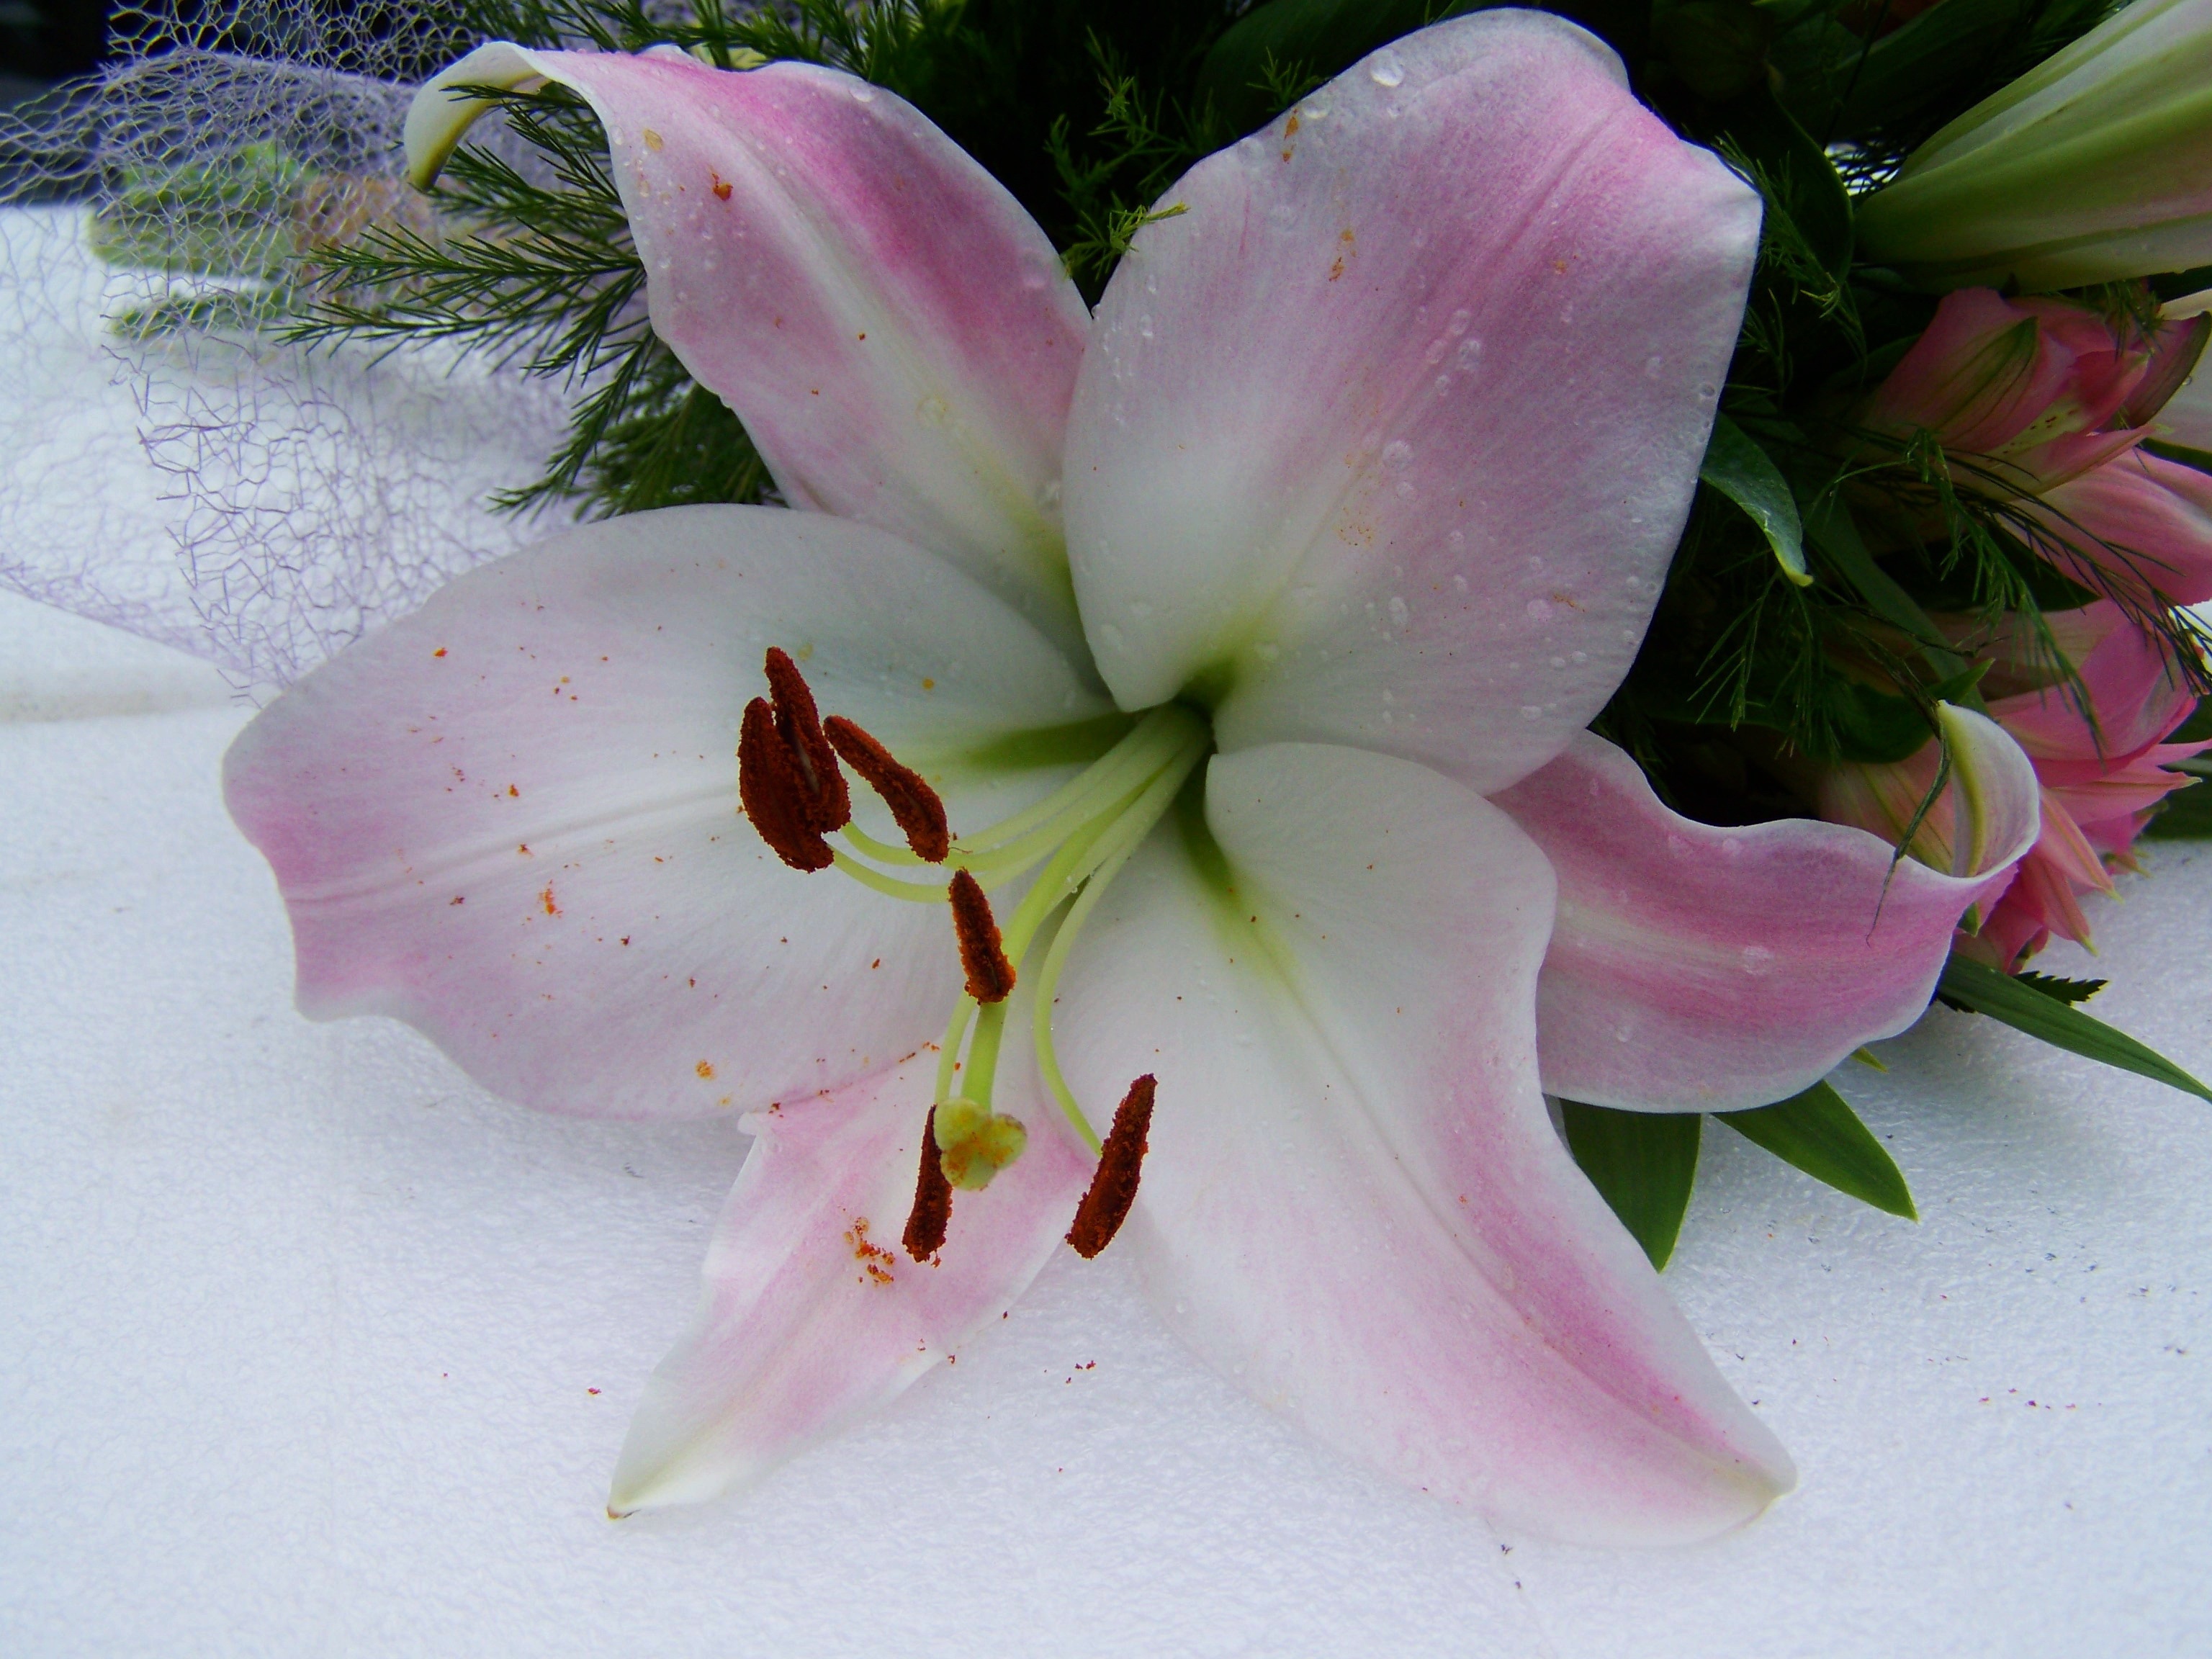
blossom, plant, flower, petal, botany, pink, flora, cut flower, lily, floristry, macro photography, flowering plant, pale pink, flower bouquet, lily family, floral design, land plant, amaryllis belladonna, flower arranging